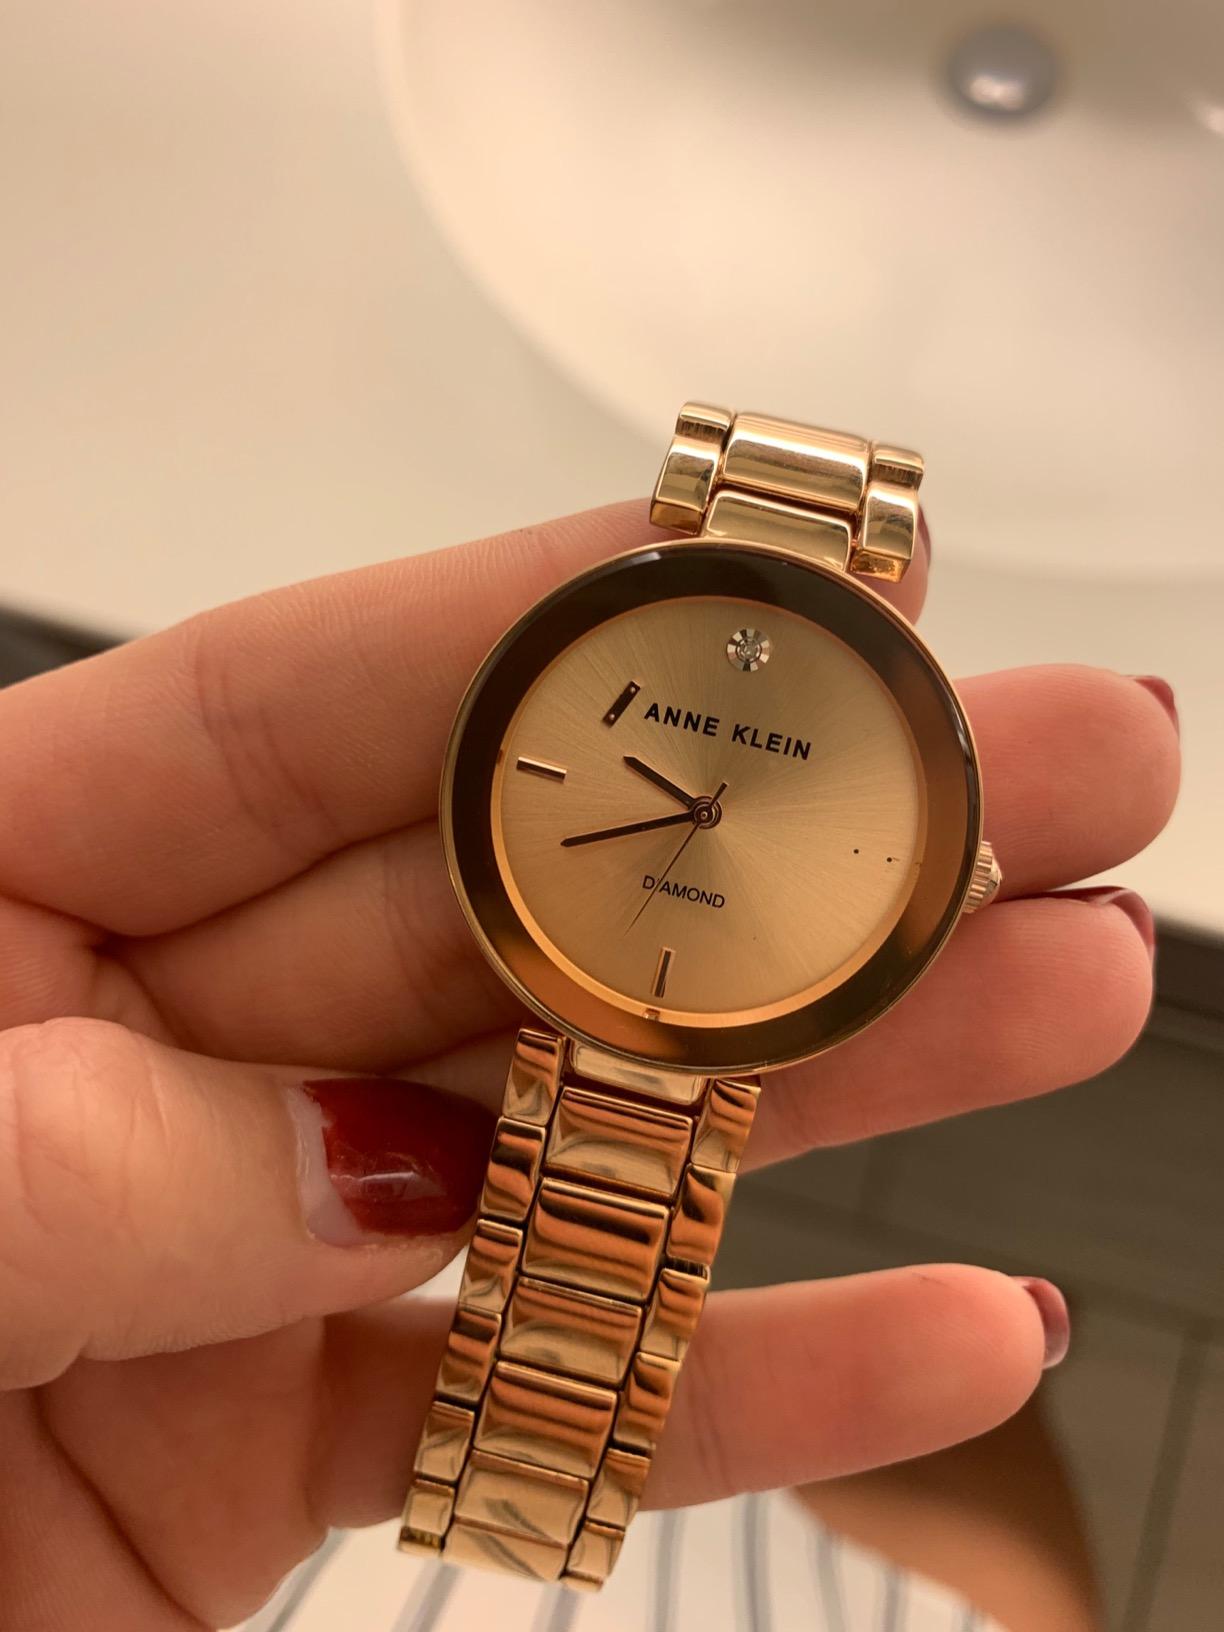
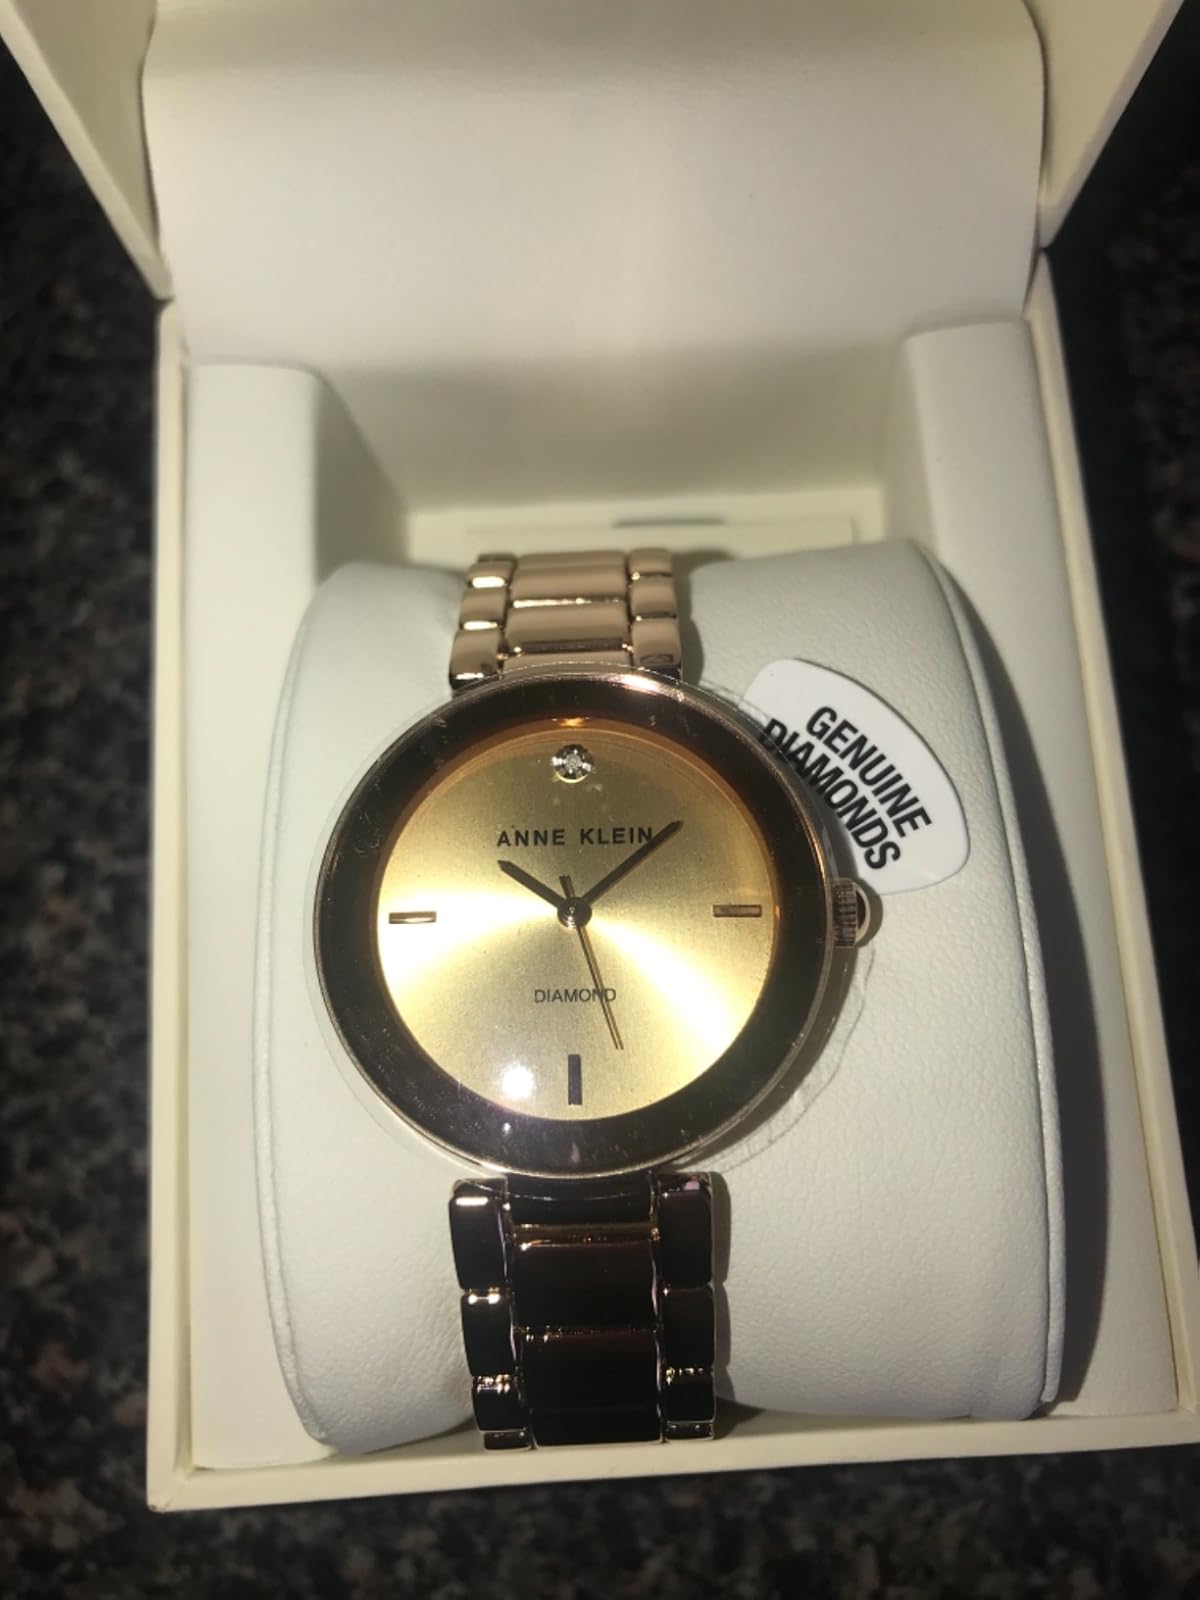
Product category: accessories_watch
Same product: yes